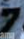
Number: 7